James Hales (died 1589)

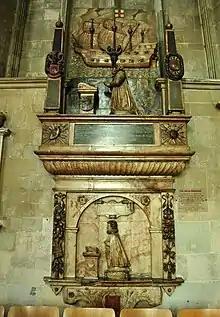
Mural monument to Sir James Hales (d. 1589), Canterbury Cathedral, erected after 1596

Sir James Hales (died 1589) of The Dungeon in the parish of St. Mary Bredin, Canterbury, Kent, was a soldier who served as treasurer of the 1589 expedition to Portugal, a reprisal for the attack by the Spanish Armada on the English fleet the year before. He died as the expedition was about to return home to England and was buried at sea by his fully armed body being dropped feet first over the side of his ship. The scene is depicted in relief sculpture on his surviving mural monument in Canterbury Cathedral.